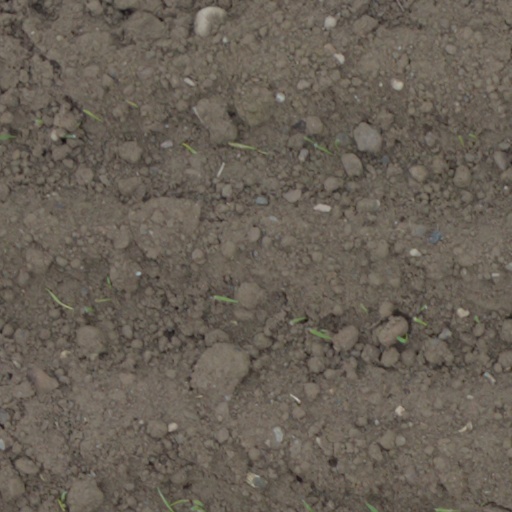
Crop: wheat